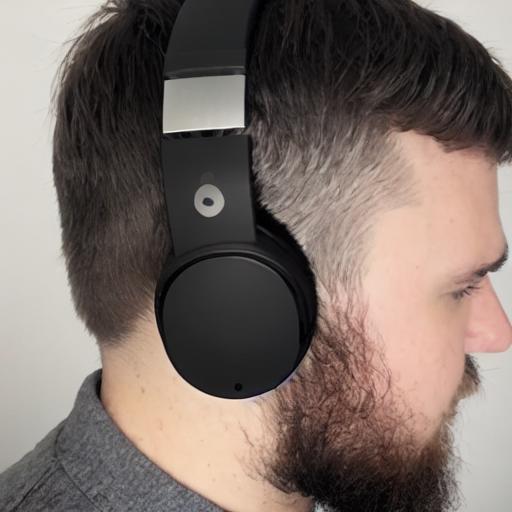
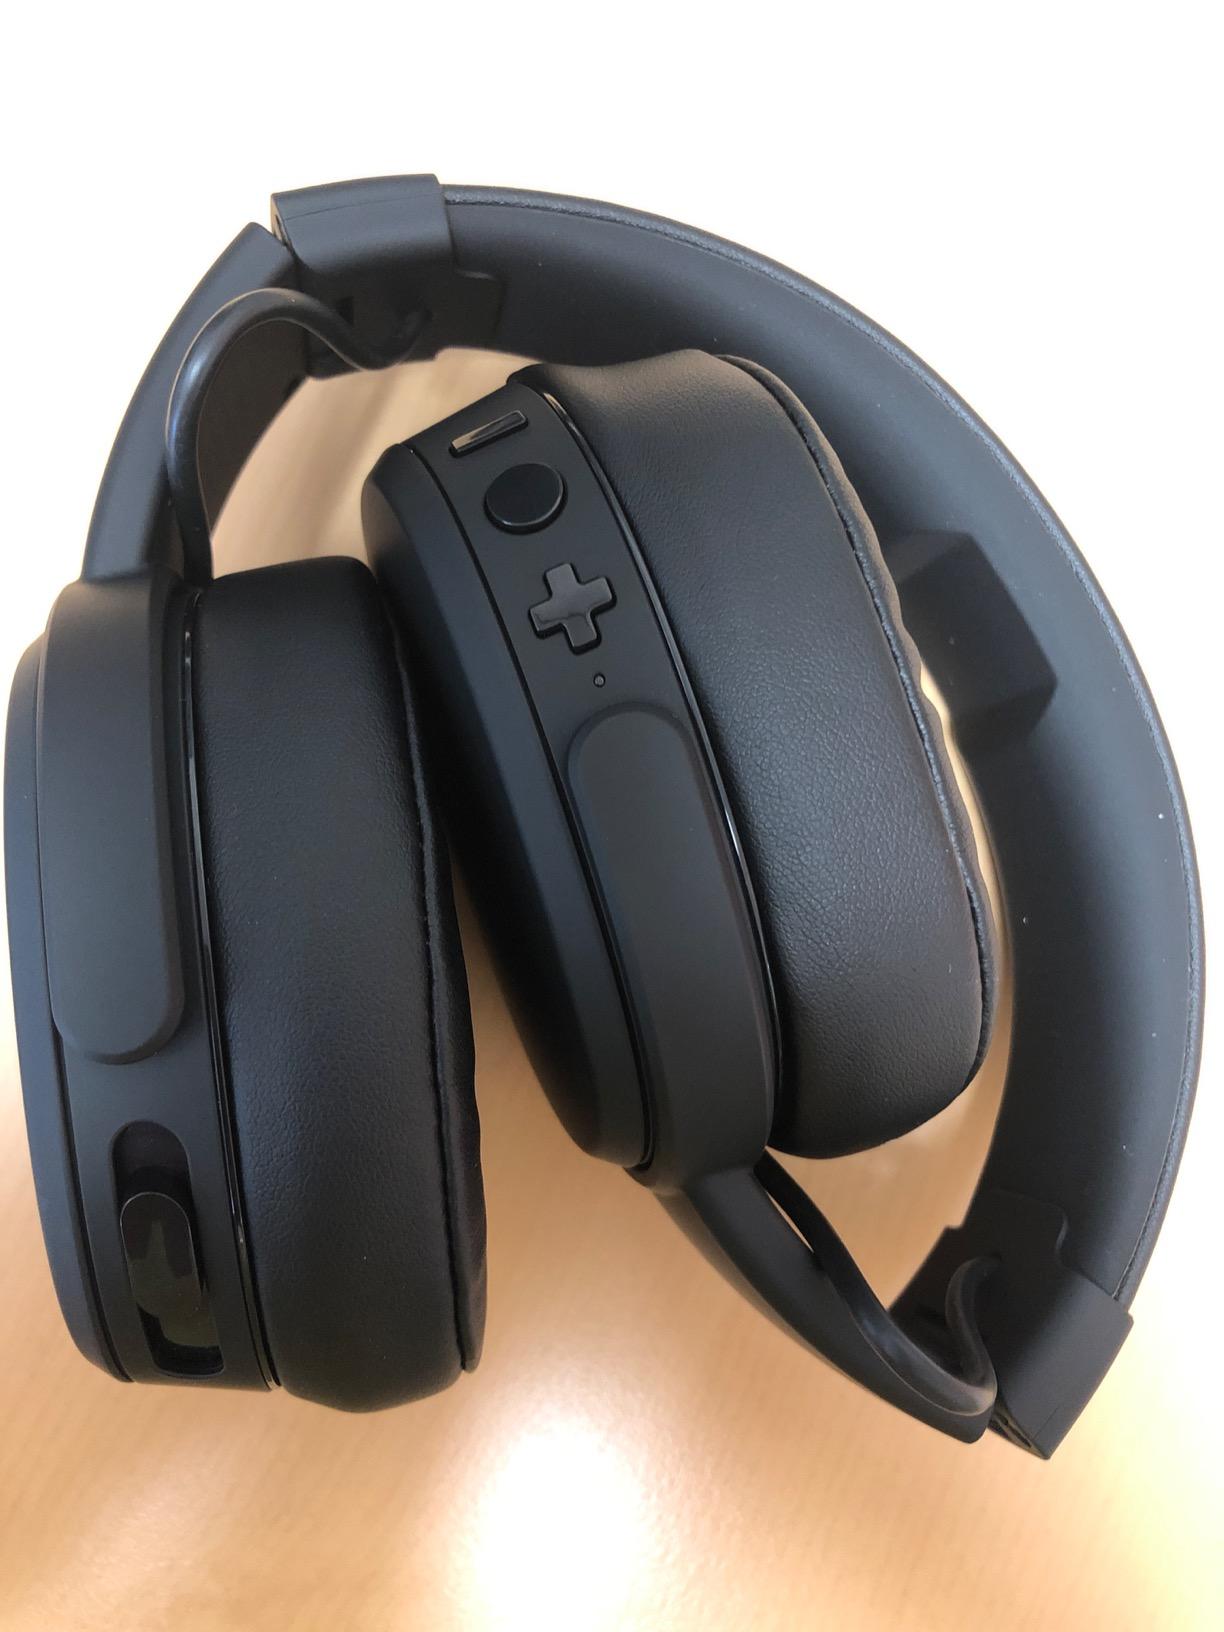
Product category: headphones
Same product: no